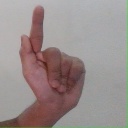
अक्षर: ळ